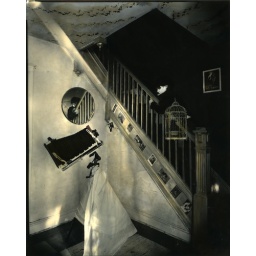
self portrait in black and white